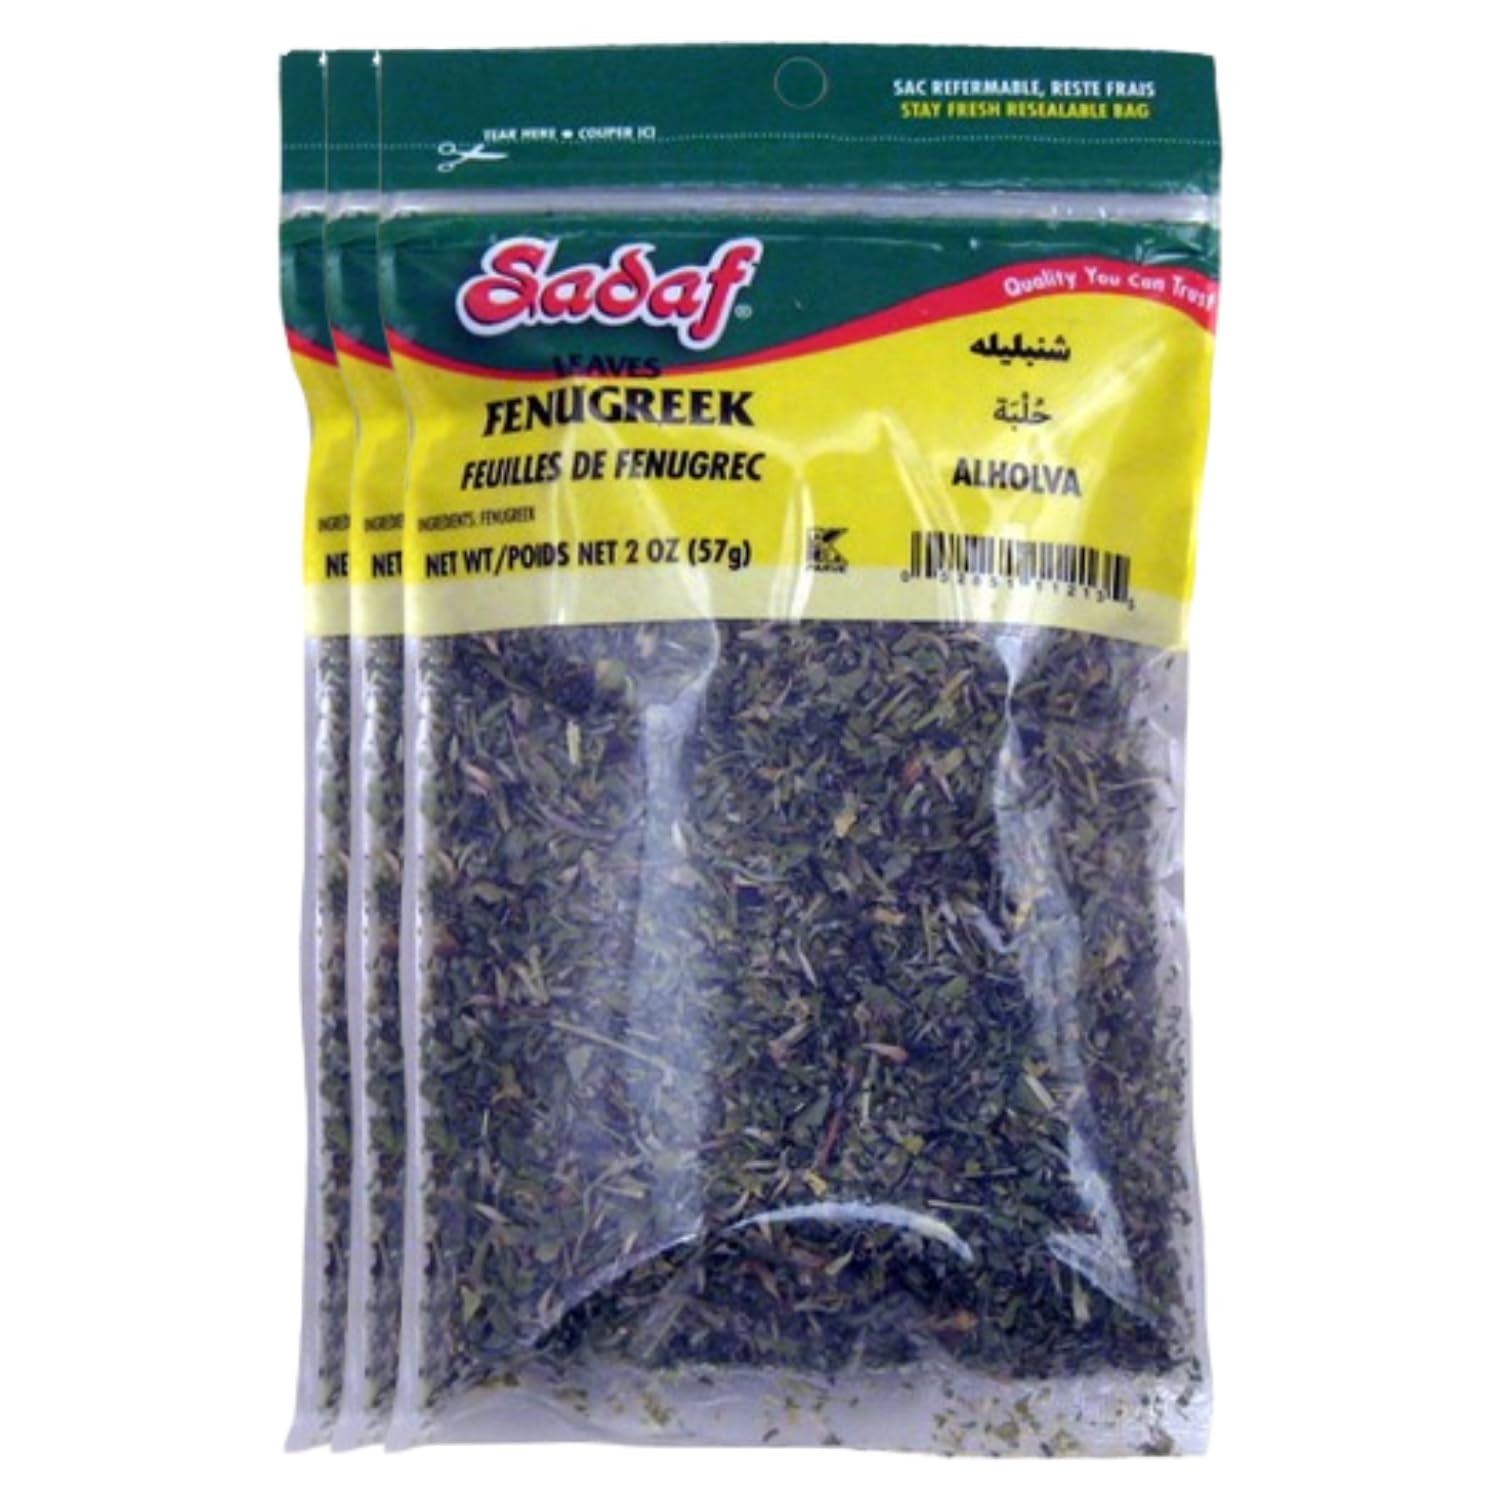
Item Name: Sadaf Dried Fenugreek Leaves - Kasoori methi leaves- Kosher and Halal - 2 oz bag (Pack of 3)
Bullet Point 1: ONLY NATURAL LEAVES: Our Fenugreek leaves, are also known as Kasoori methi in India, don't have any supplement or additives, only dried leaves.
Bullet Point 2: VERSATILE It's an herb with a strong aroma and a bitter and distinctive flavor, typically used in meat curries, chutneys, pickles, lentil and vegetable dishes.
Bullet Point 3: INTENSE FRAGRANCE AND A BITTER TOUCH: It's an herb with a strong aroma and a bitter and distinctive flavor.
Bullet Point 4: HEALTHY PROPERTIES: fenugreek contains iron, vitamin C. minerals and fiber and it's widely used for its healthy benefits.
Bullet Point 5: STORAGE: as any other herb or spice: keep it dry, sealed and away from light and heat to increase his storability
Product Description: Fenugreek Leaves is primarily used in Indian and Persian cooking. In addition to curries, fenugreek will enhance meats, poultry and vegetables. Ingredients: Fenugreek Leaves Allergen: Packed on shared equipment with wheat, tree nuts, soy and sesame. Kosher: RCC Packaged in USA, Resealable Bag
Value: 6.0
Unit: Ounce

Price: 9.87